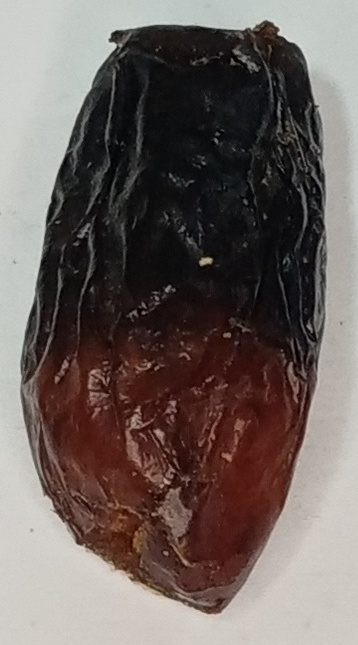
Variety: gajar
Size: large
Grade: grade-1